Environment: real
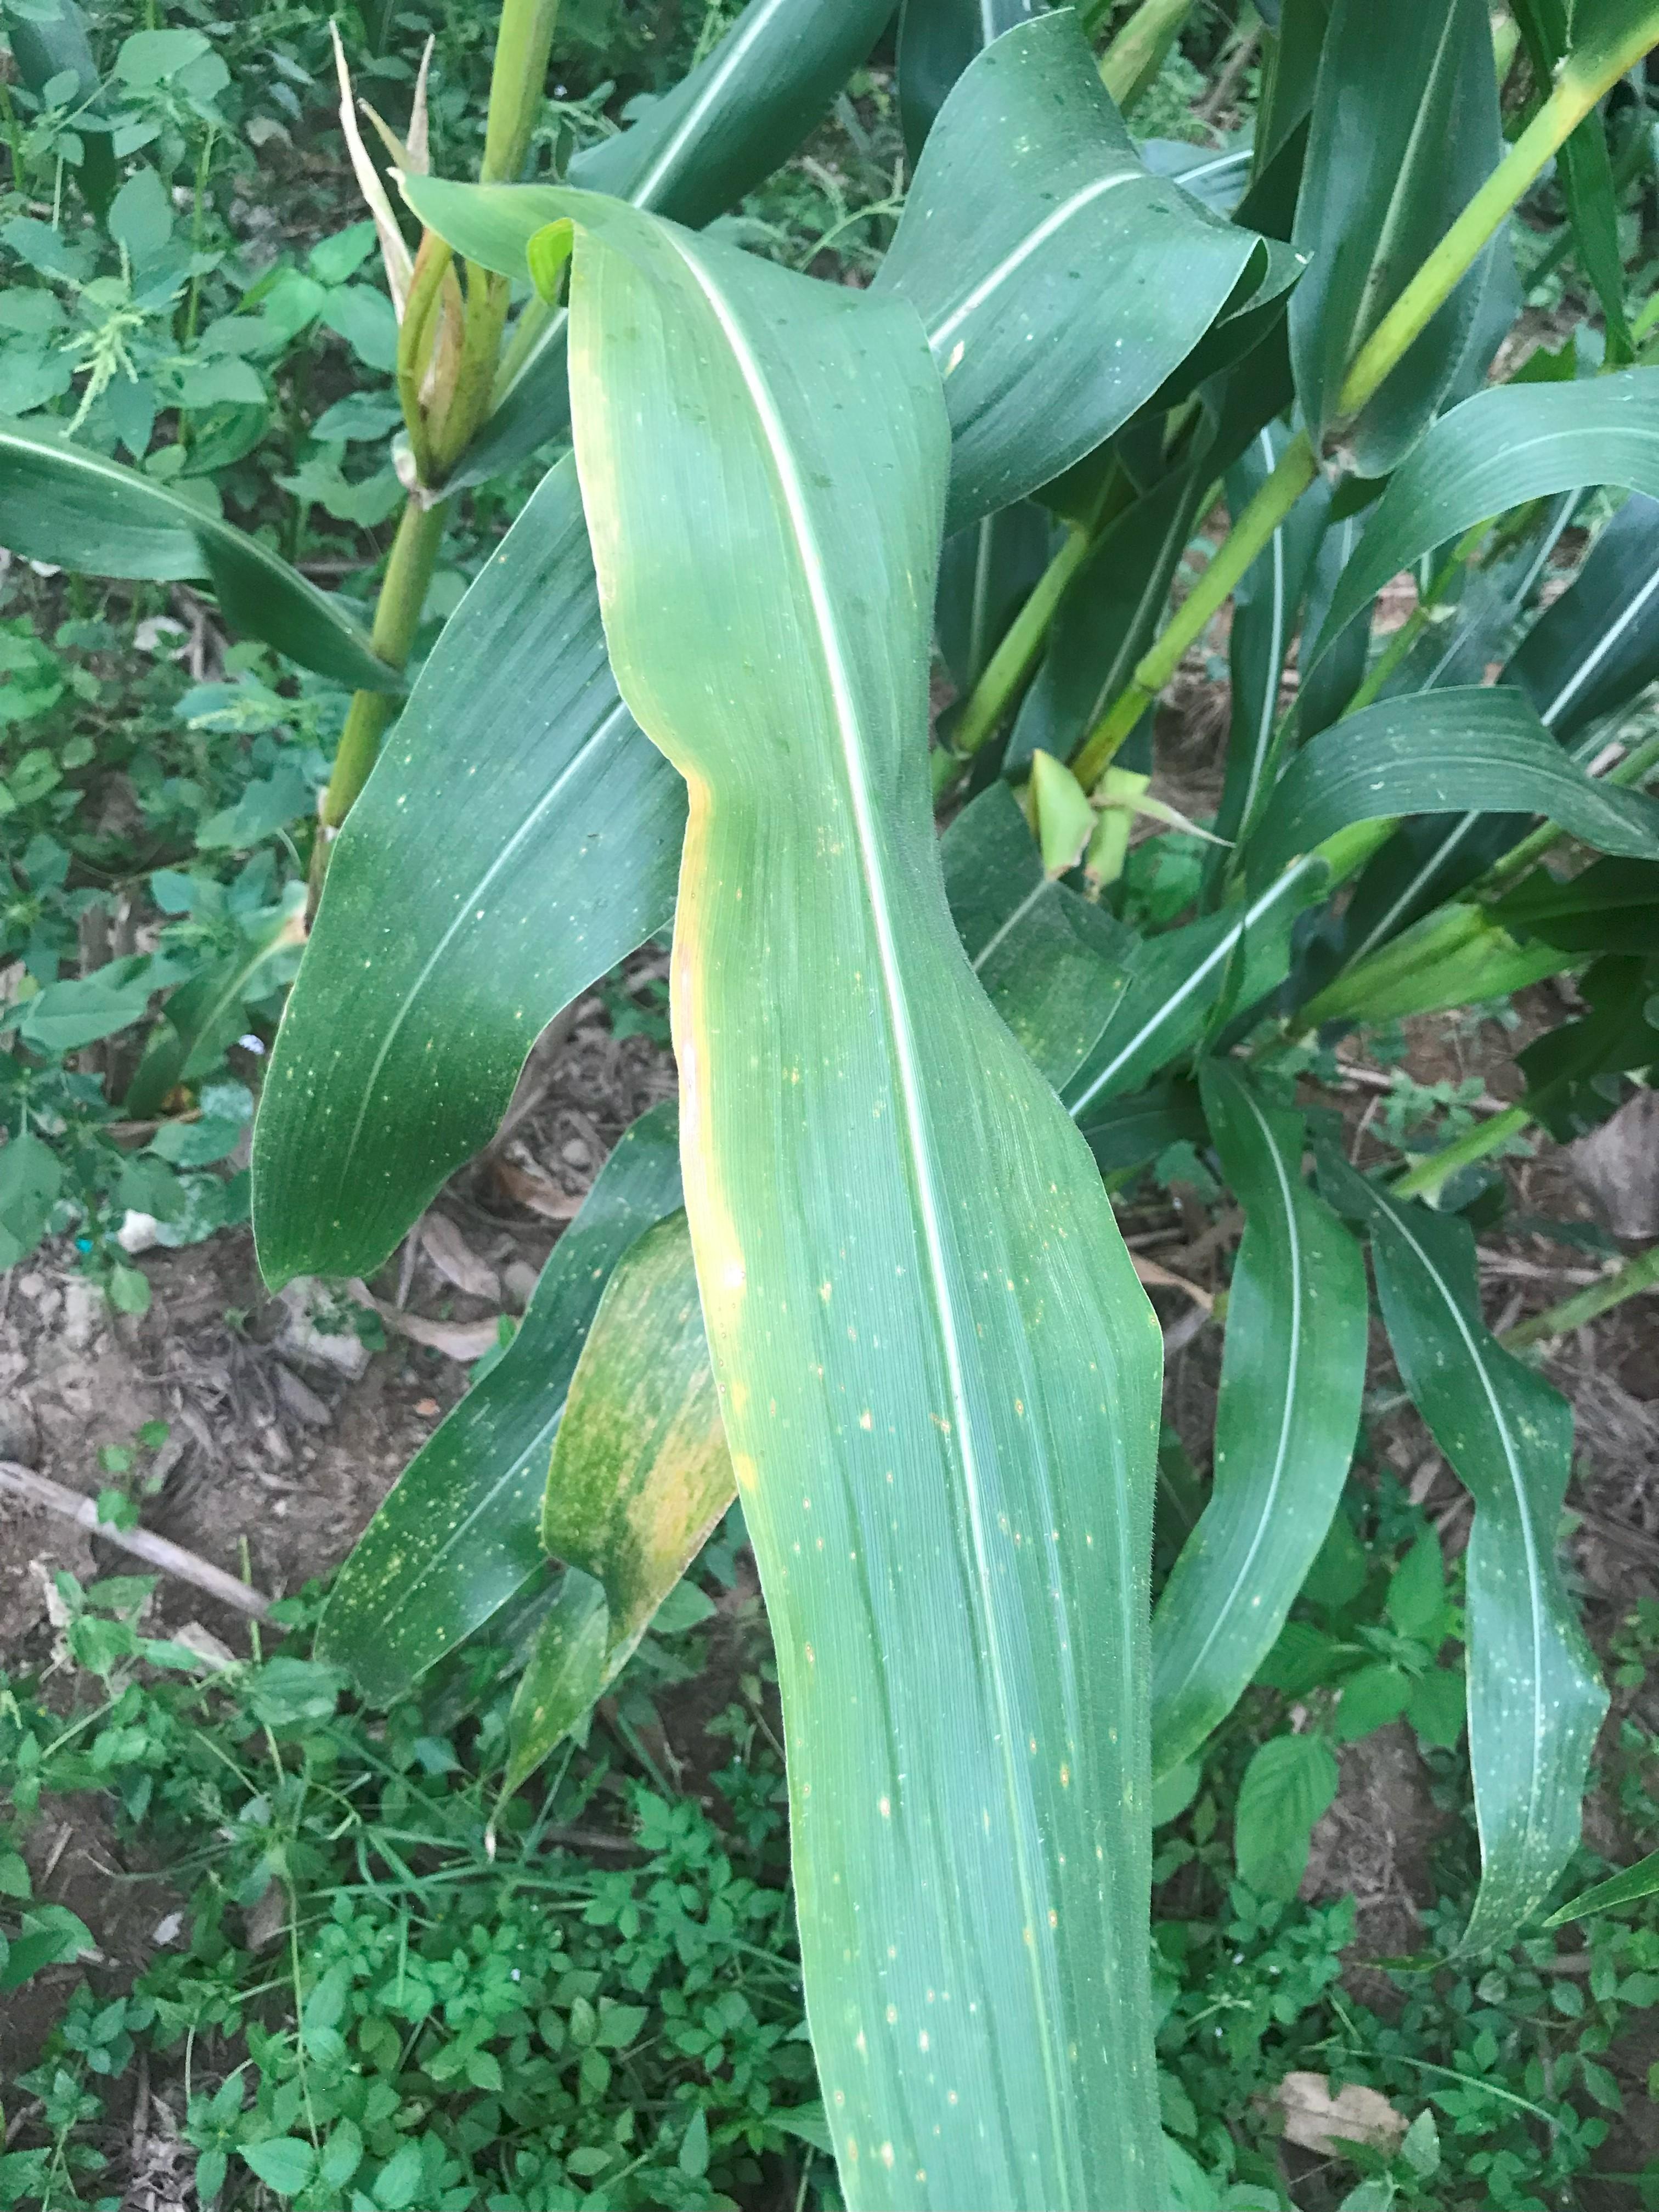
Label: potassium_deficiency